Sajjad Shahbazzadeh

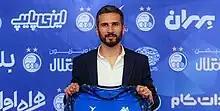

Sajjad Shahbazzadeh (born 23 January 1990) is an Iranian professional footballer who plays as a striker for Persian Gulf Pro League club Esteghlal Khuzestan.